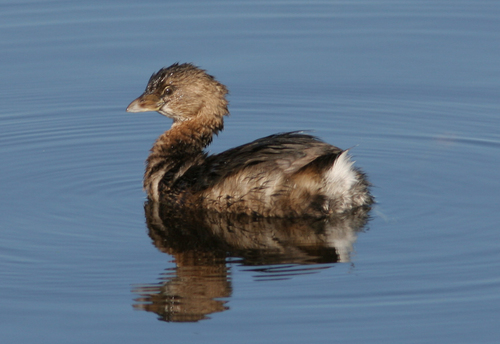
this small bird has brown wingbars and a white rump.
an average sized swimming bird with dark brown tail feathers, a black neck, and a short flat bill.
this is a fluffy brown bird with a large white beak.
a small bird with a curved neck, and fluffy feathers.
a bird with grey, black and white feathers with a large beak.
this bird has wings that are brown and has a long neck
this bird has wings that are brown and has a long billthe bird has a brown fluffy throat that is curved and a thick bill.
a large black bird with a long neck.
a medium sized grey bird, with a sharp bill, and a white rump.
Species: Pied Billed Grebe